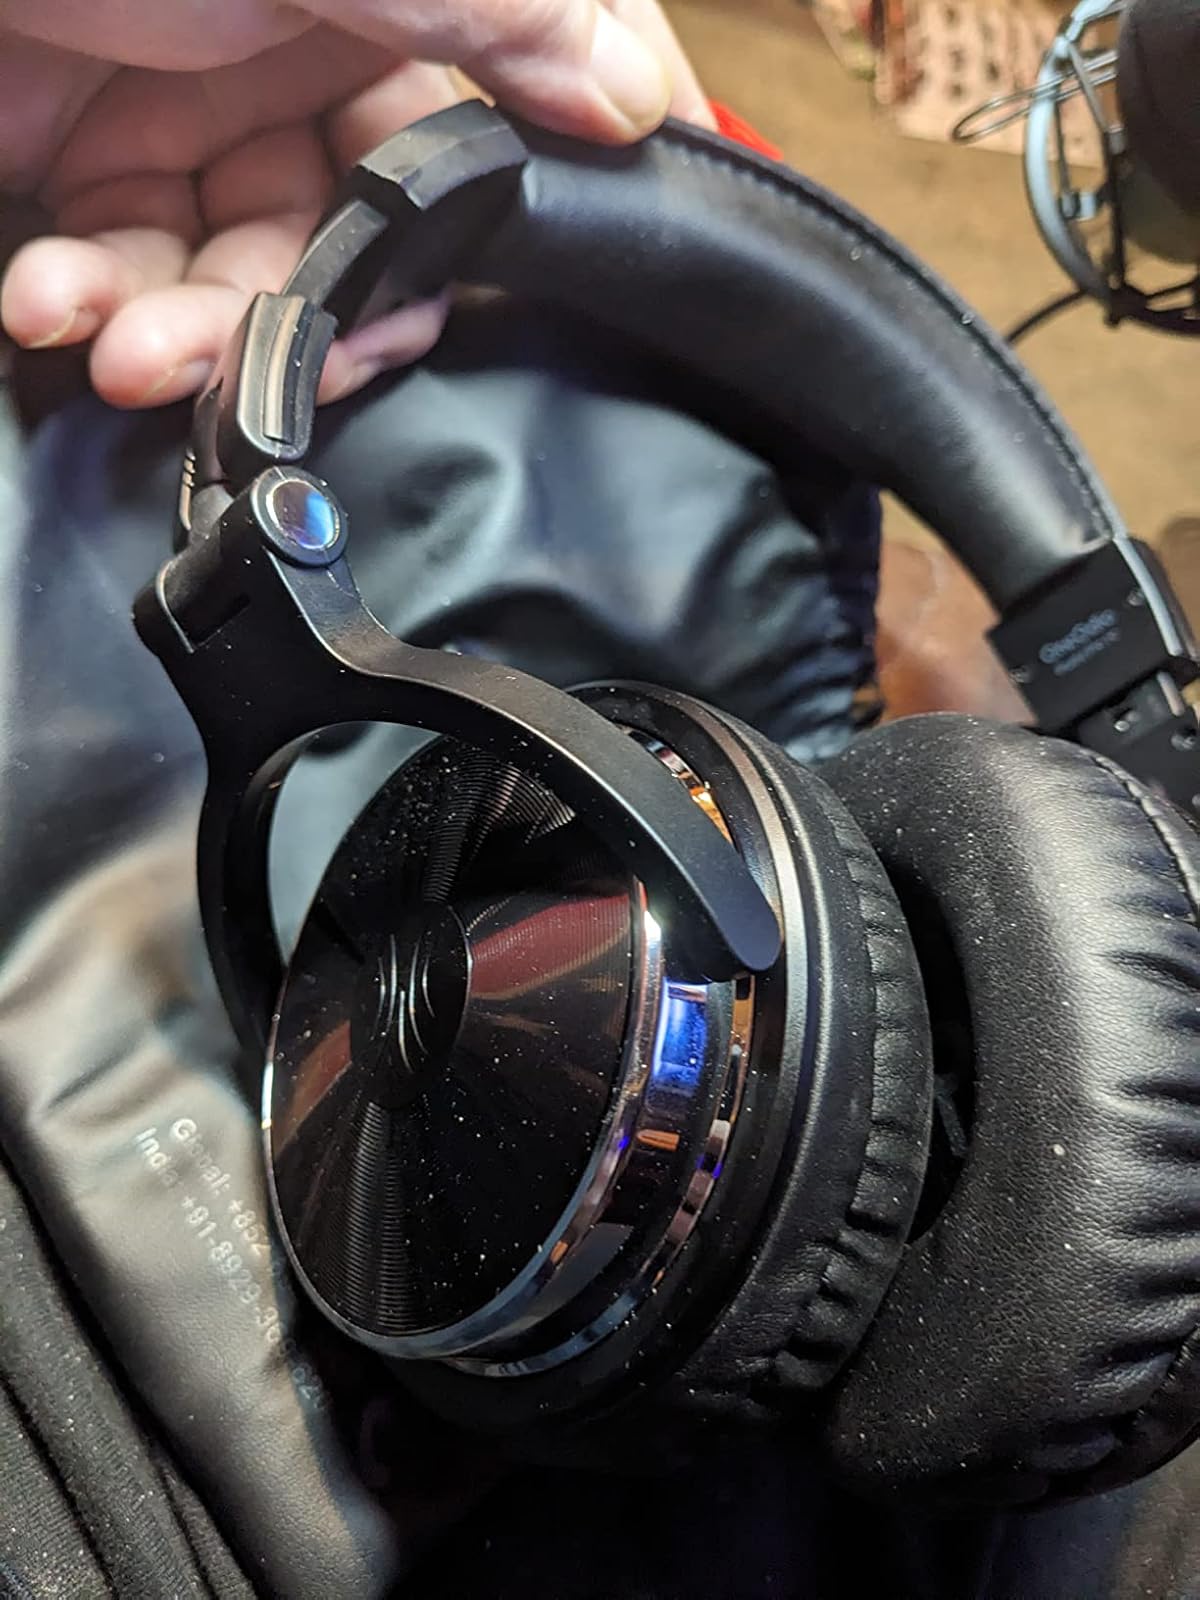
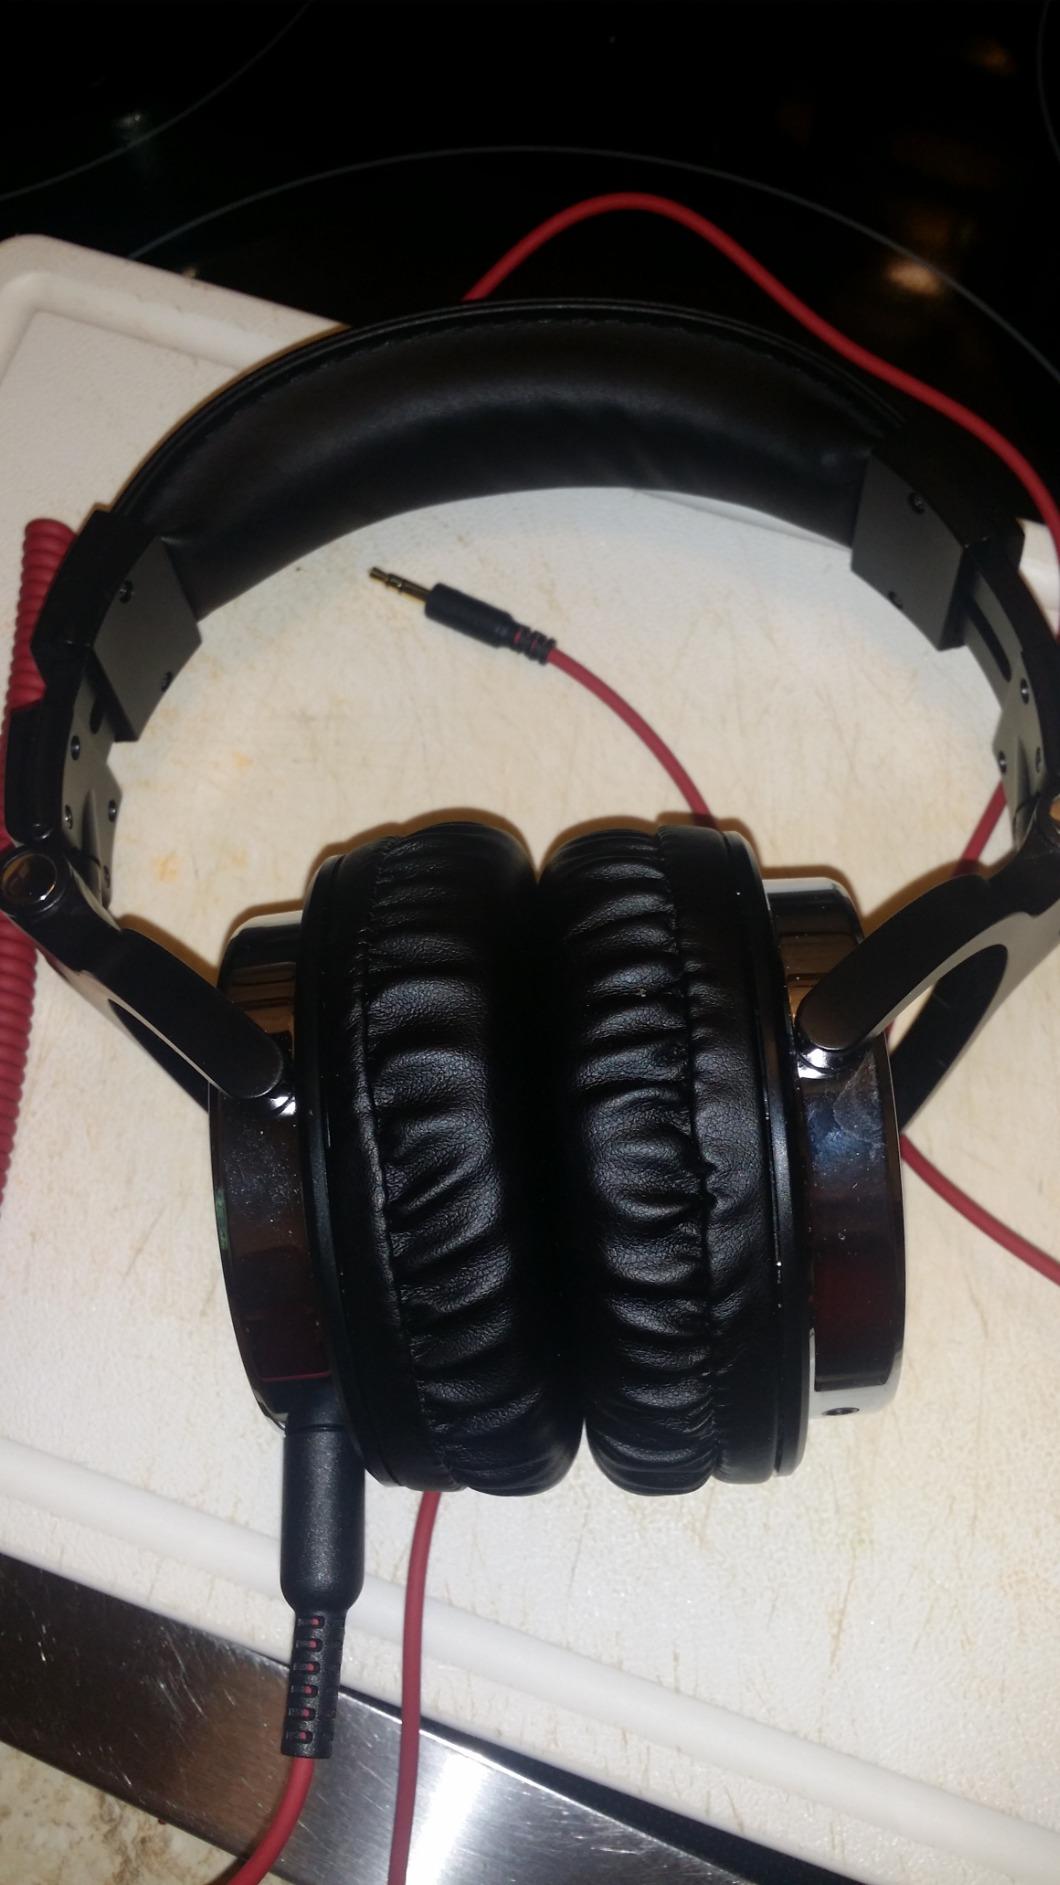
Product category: headphones
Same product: yes